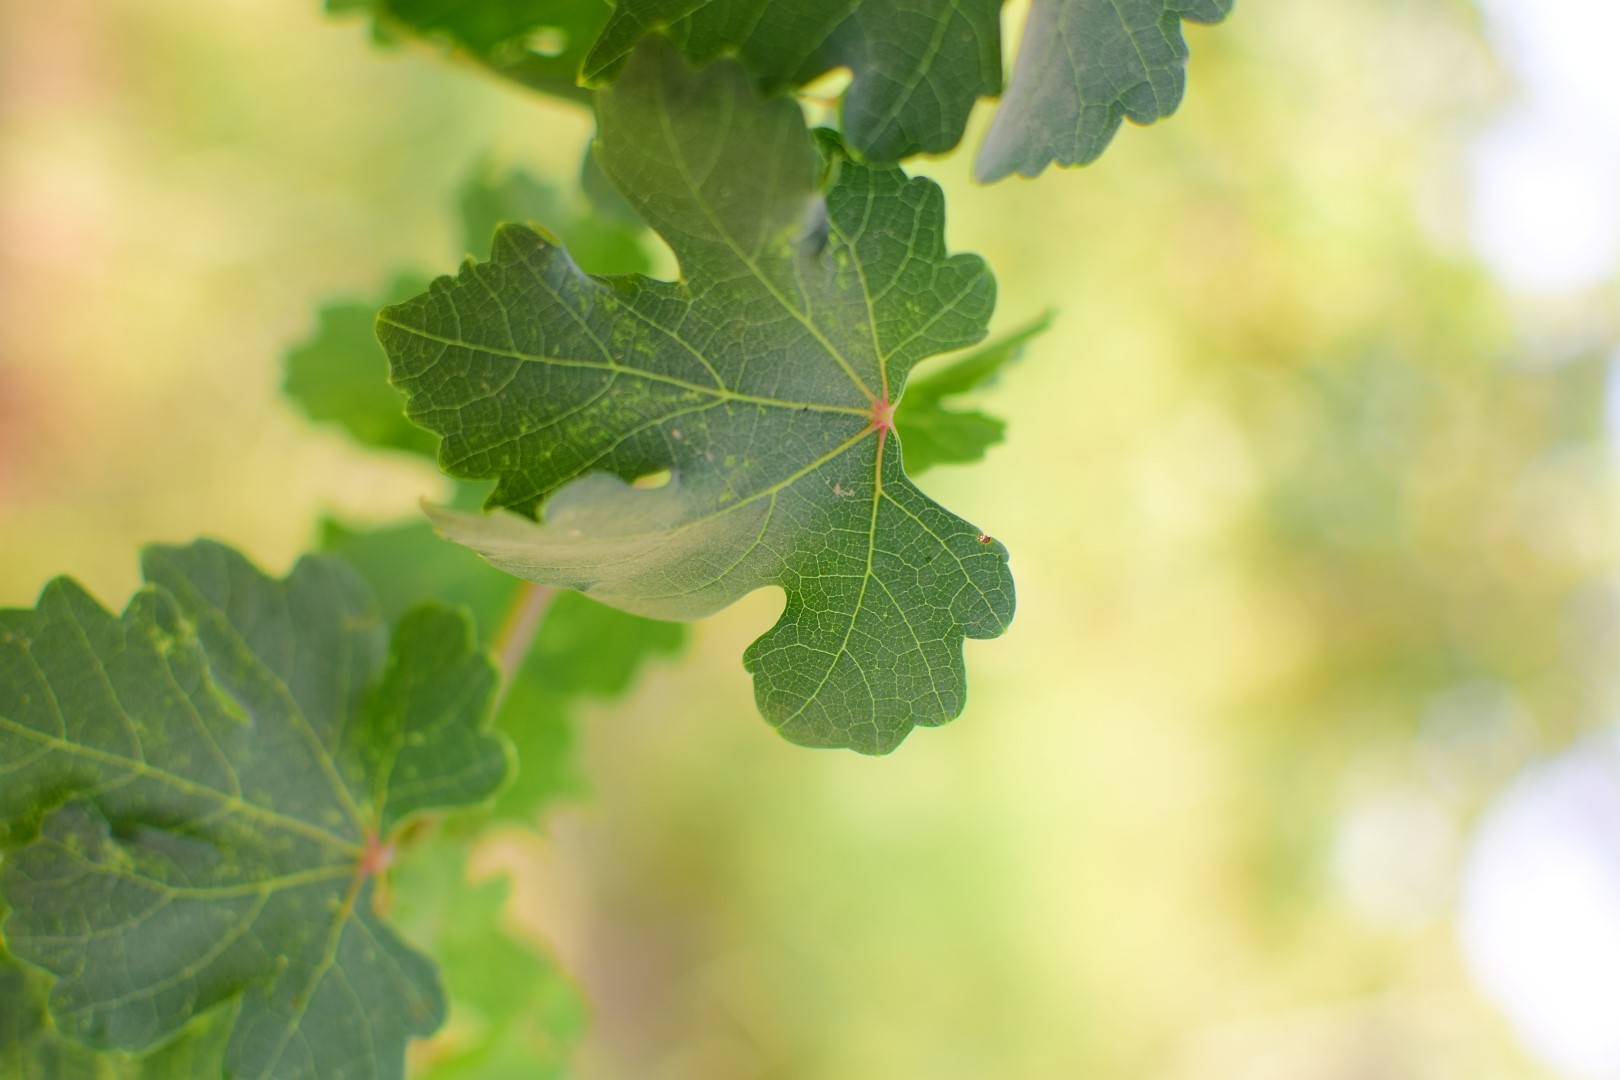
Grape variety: Deas Al-Annz